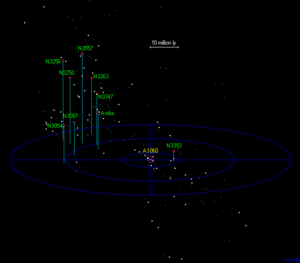
Le groupe de NGC 3054 comprend au moins 9 galaxies situées dans les constellations de la Machine pneumatique et de l'Hydre. La distance moyenne entre ce groupe et la Voie lactée est d'environ 35,6 Mpc.
Le groupe de NGC 3038 comprend au moins 6 galaxies situées dans la constellation de la Machine pneumatique. La distance moyenne entre ce groupe et la Voie lactée est d'environ 37,7 Mpc.